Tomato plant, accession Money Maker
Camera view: bottom (45 deg); turntable rotation: 330 degrees
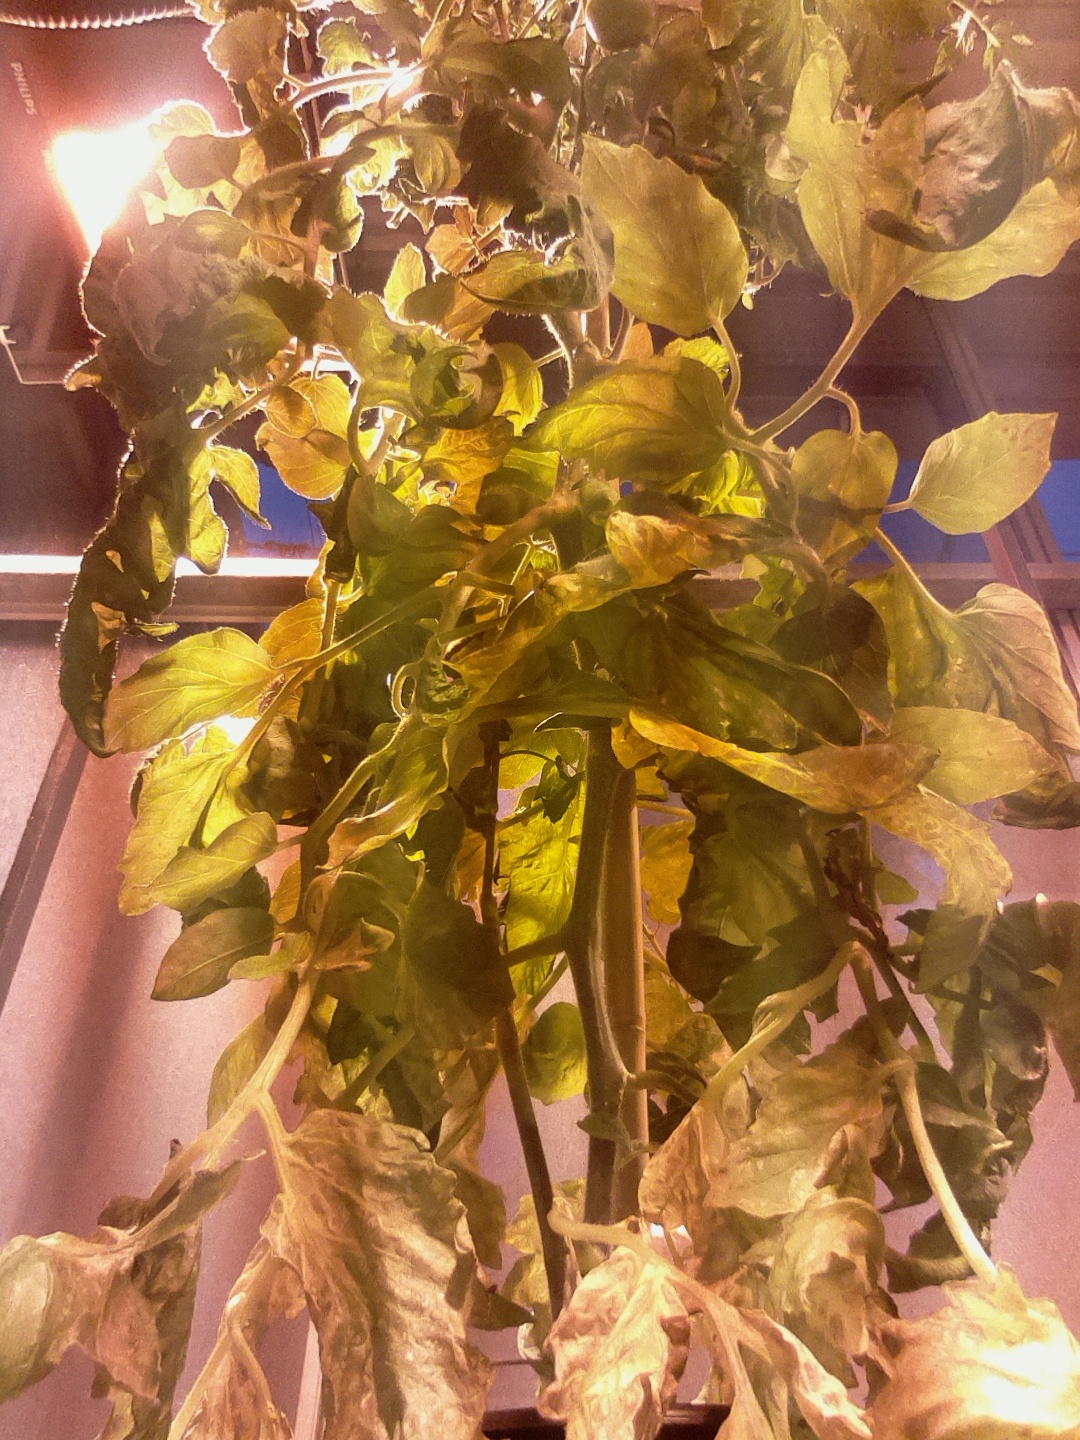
BBCH growth stage 73: 30%-40% of final fruit size